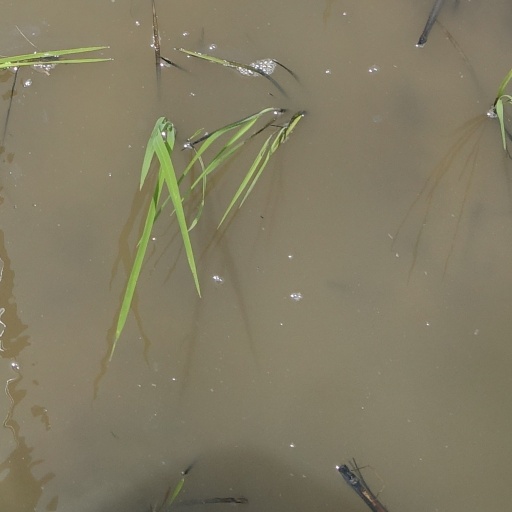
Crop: rice